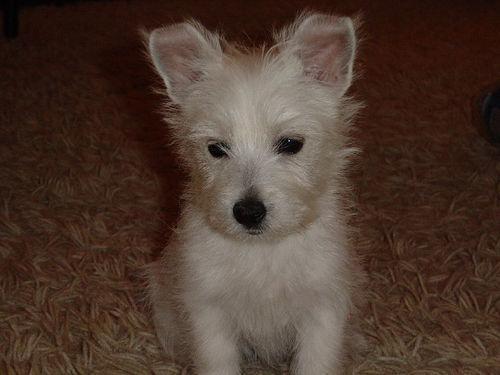
West_Highland_white_terrier